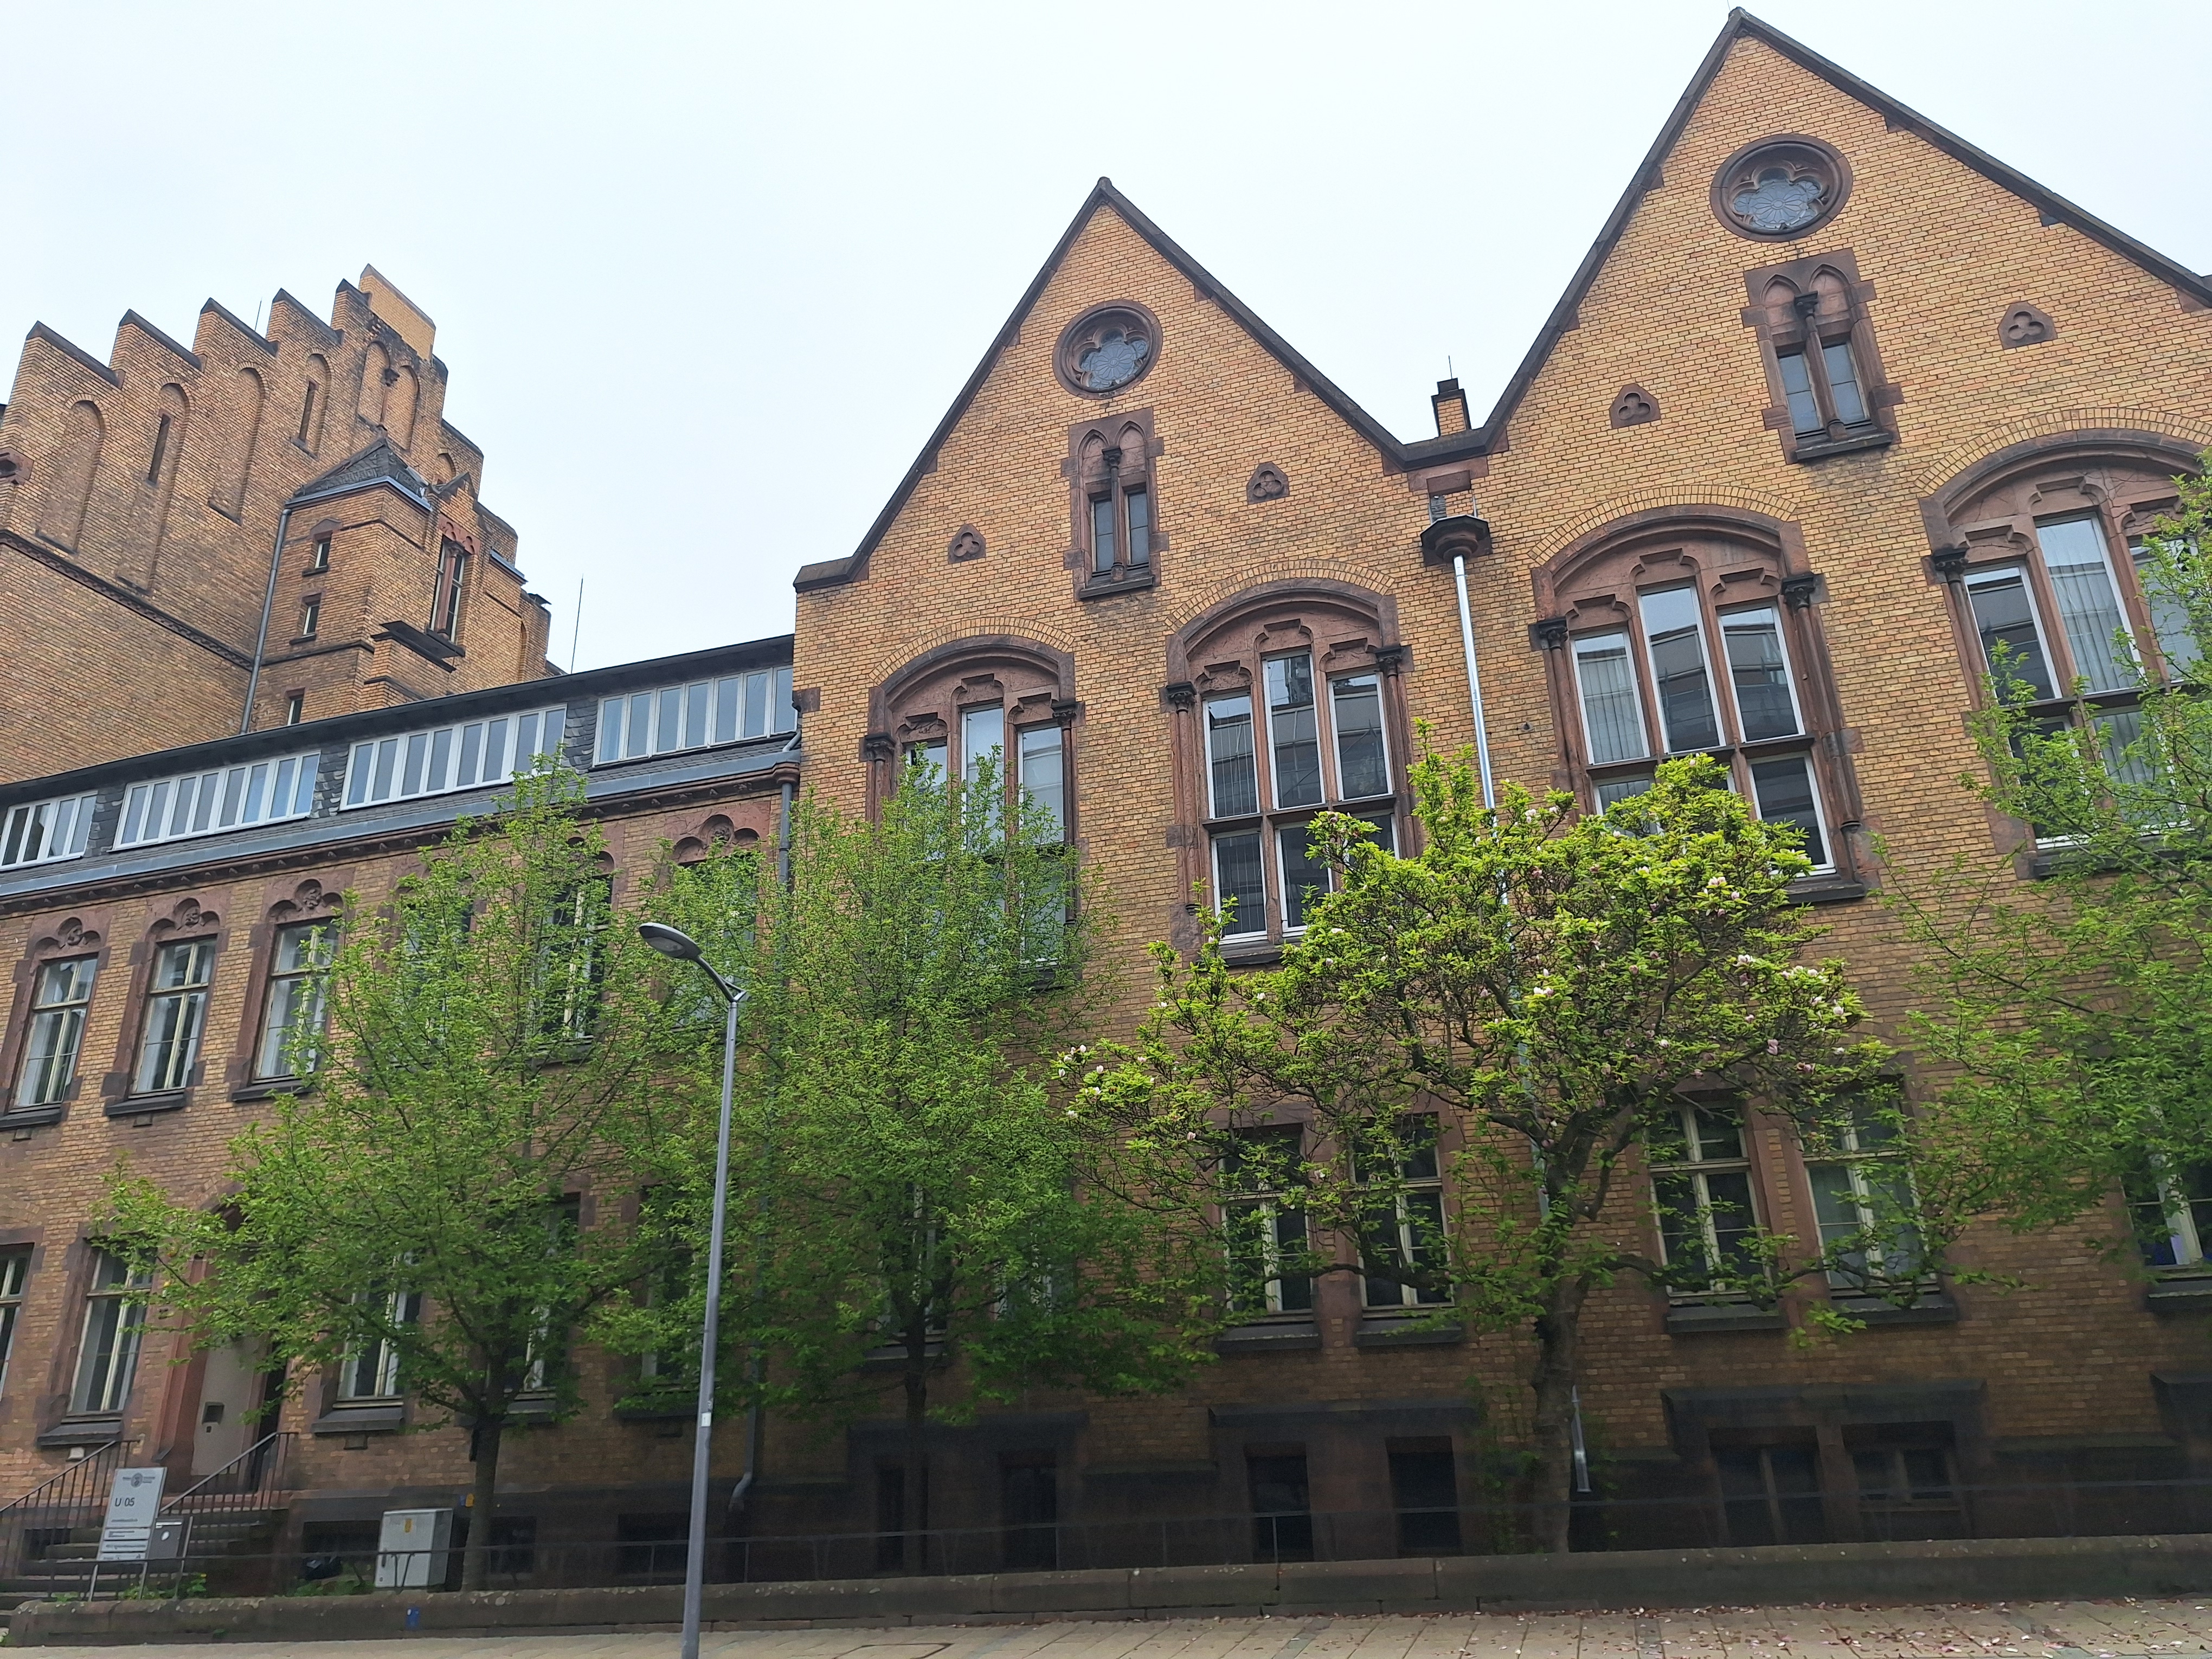
Building: Universitätsstraße 25